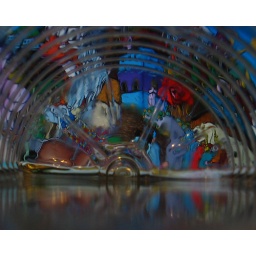
a water bottle in front of a computer screen. I used a tripod but kept nearly wetting my camera.